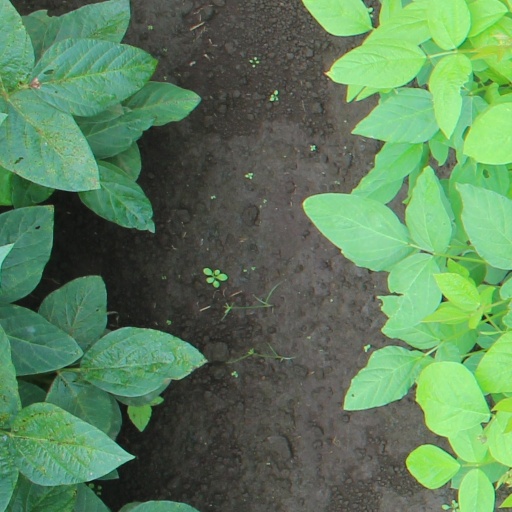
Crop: soybean